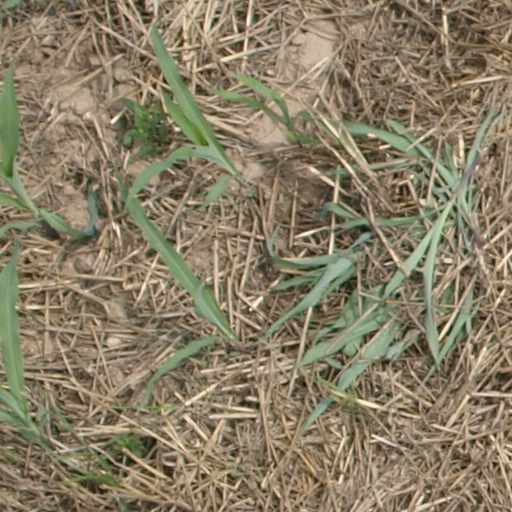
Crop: maize; corn